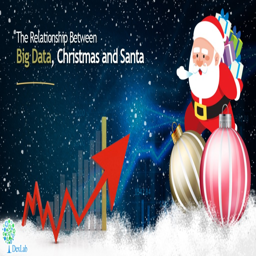
the relationship between industry , western christian holiday and film character